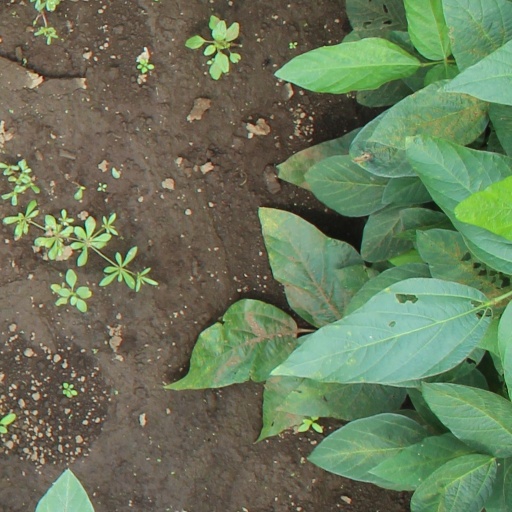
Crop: soybean